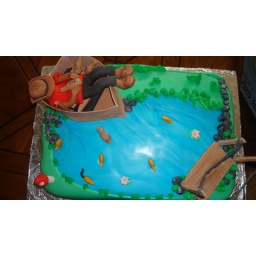
vanilla with strawberry filling. Covering in fondant. Gumpaste bridge and boat